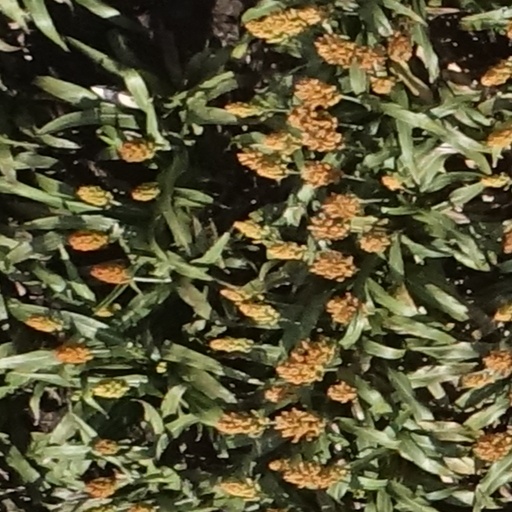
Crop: sorghum